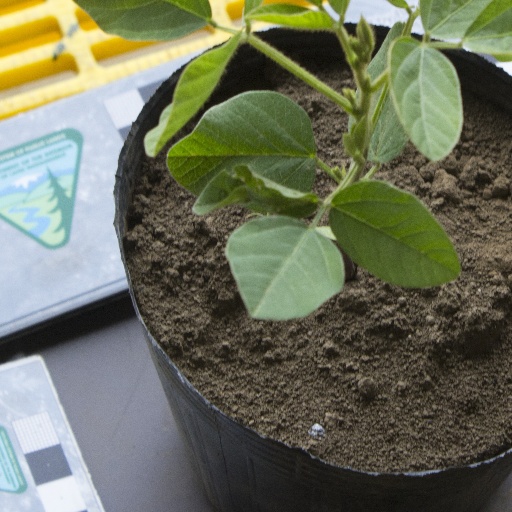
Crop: soybean